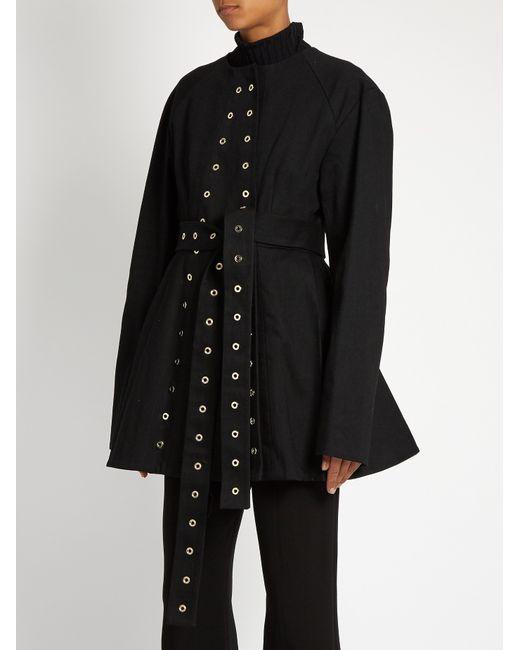
Schwarzes Manteldesign mit Knöpfen an hervorstehenden Details